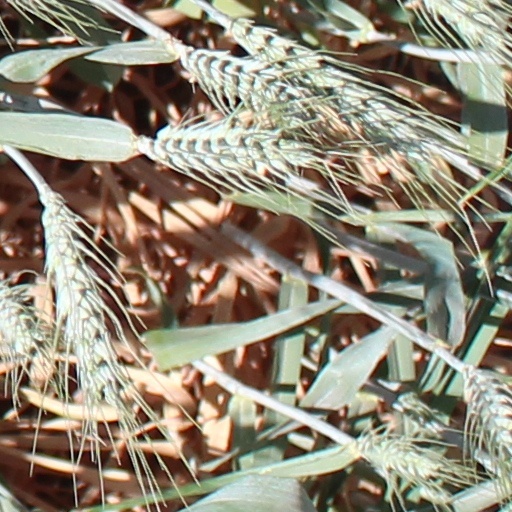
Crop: wheat